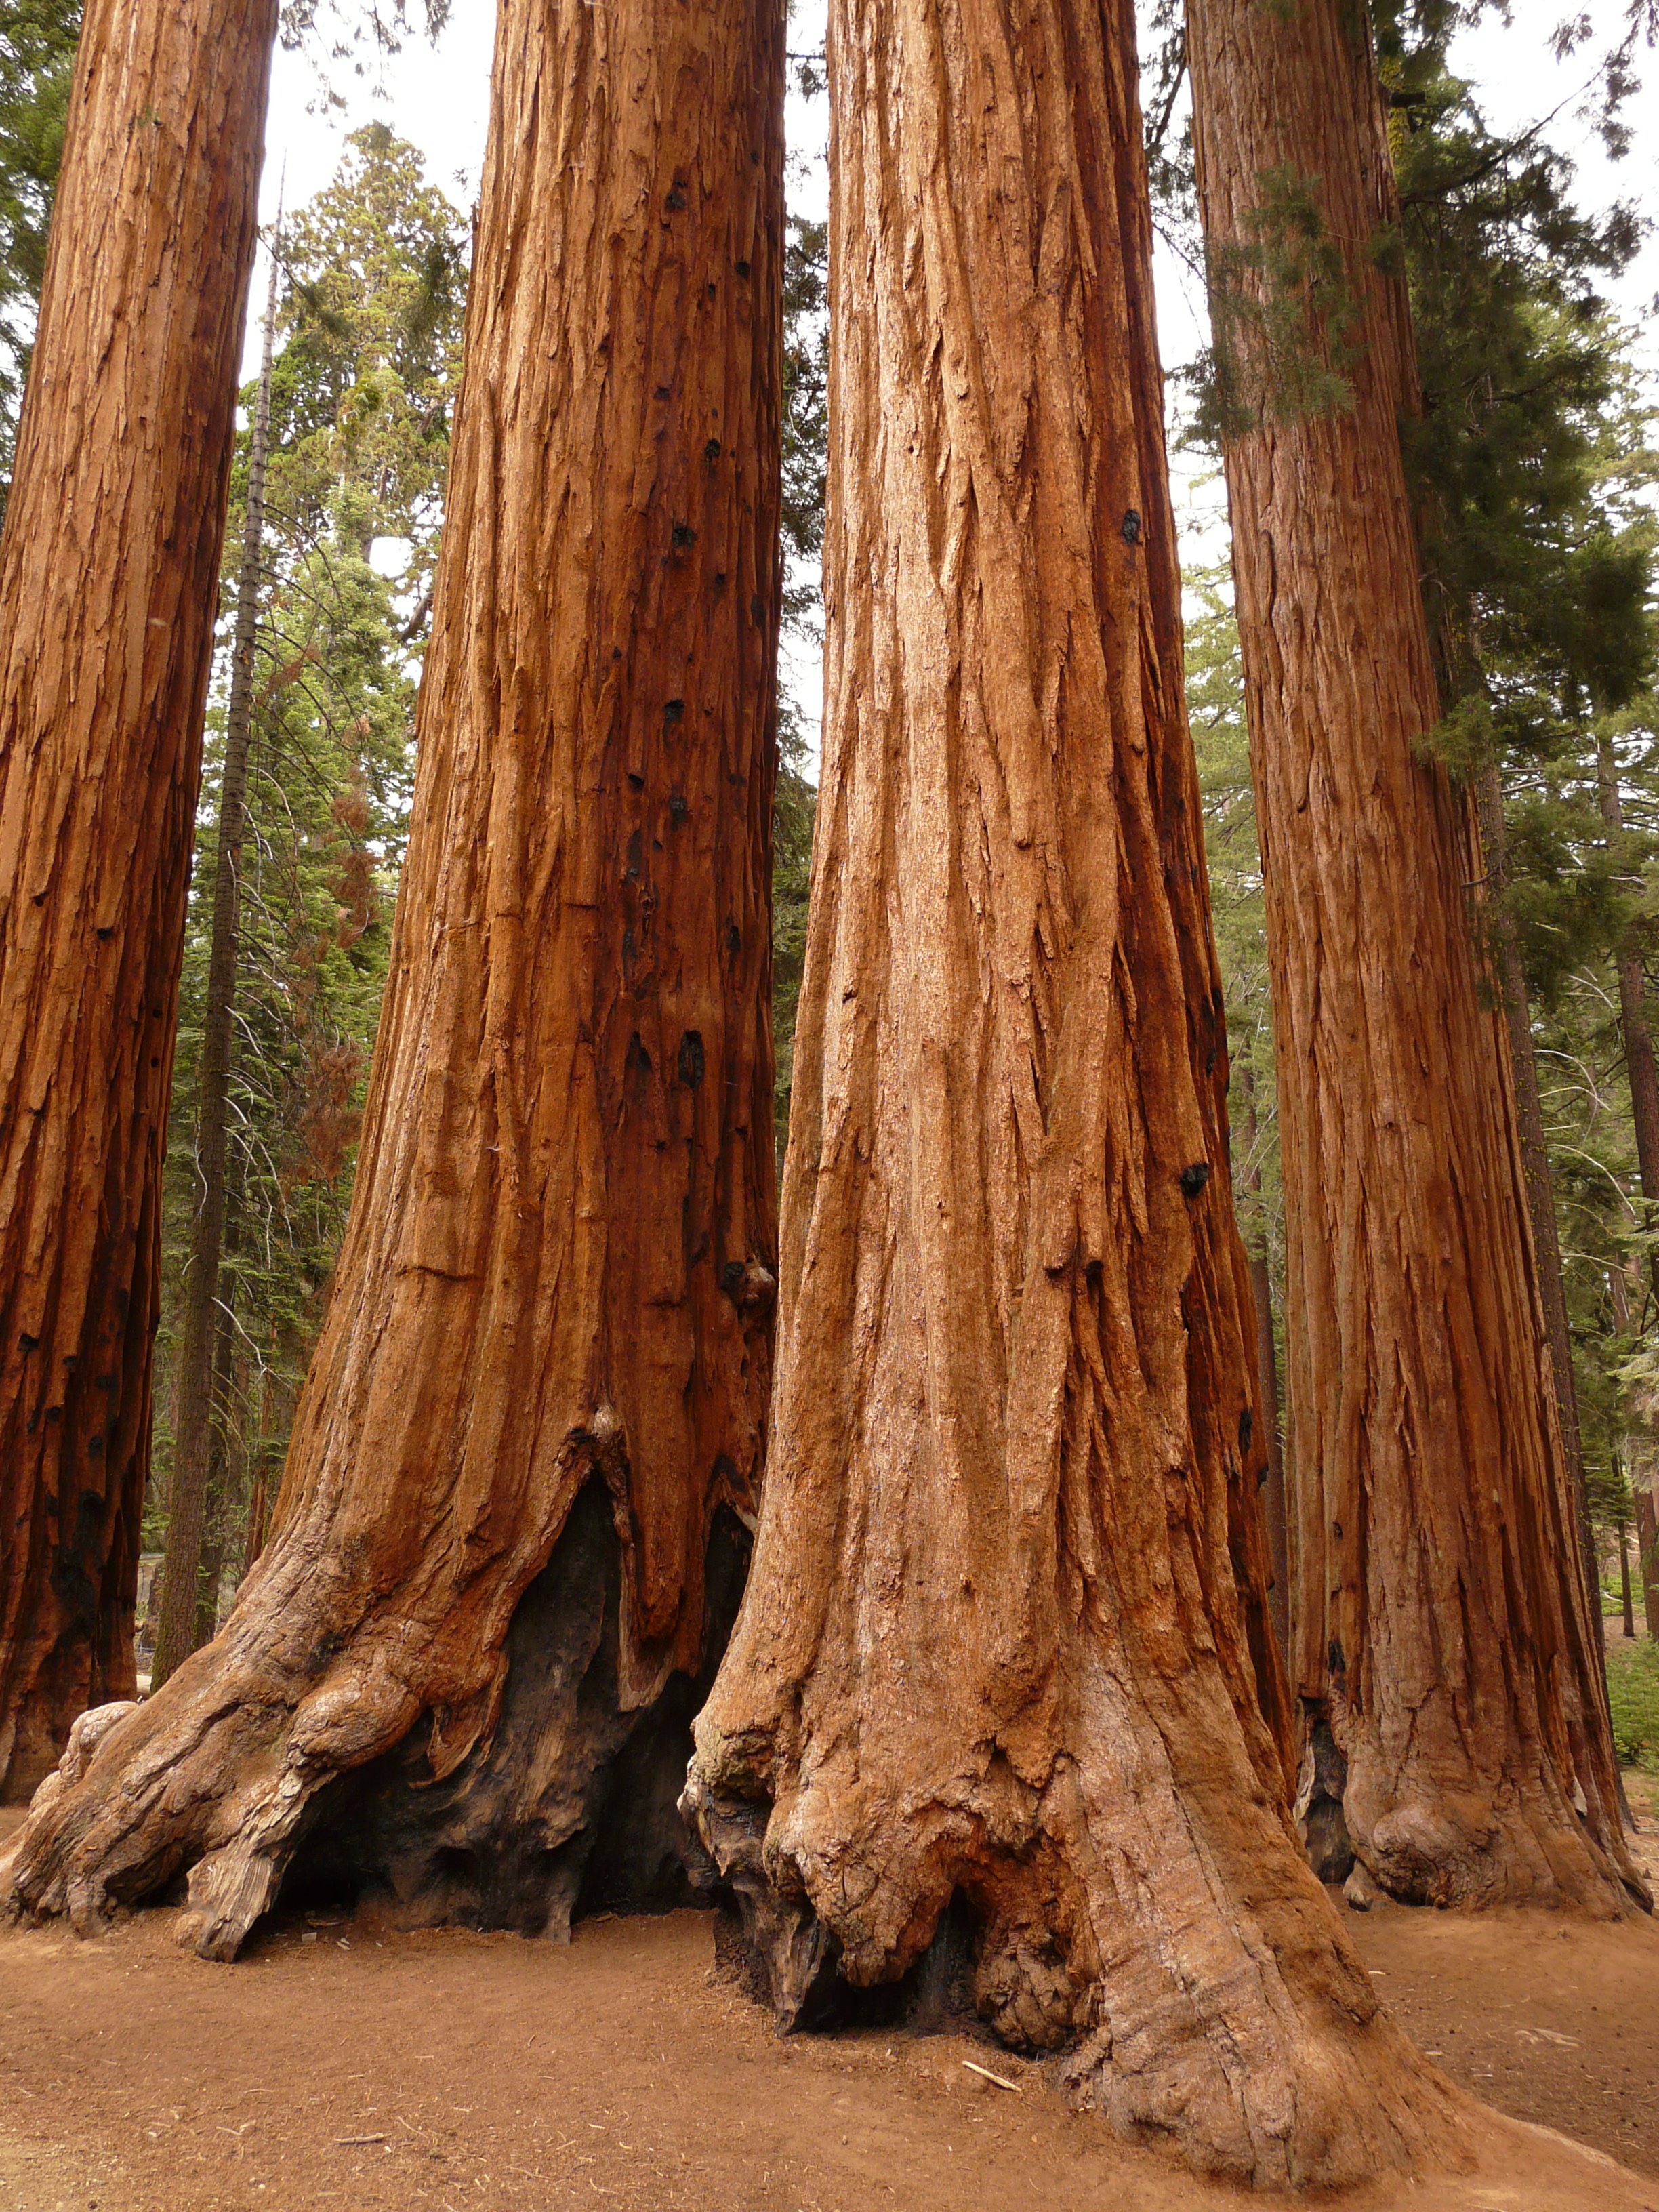
tree, forest, branch, plant, wood, trunk, bark, tribe, spruce, deciduous, grove, huge, woodland, sequoia, habitat, larch, old growth forest, natural environment, plant stem, woody plant, temperate coniferous forest, land plant